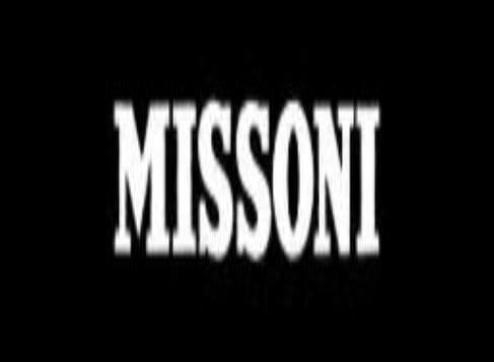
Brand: missoni
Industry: Clothes